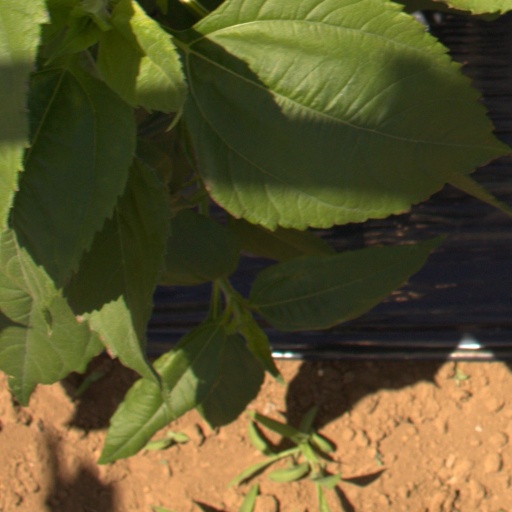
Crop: Jerusalem artichoke